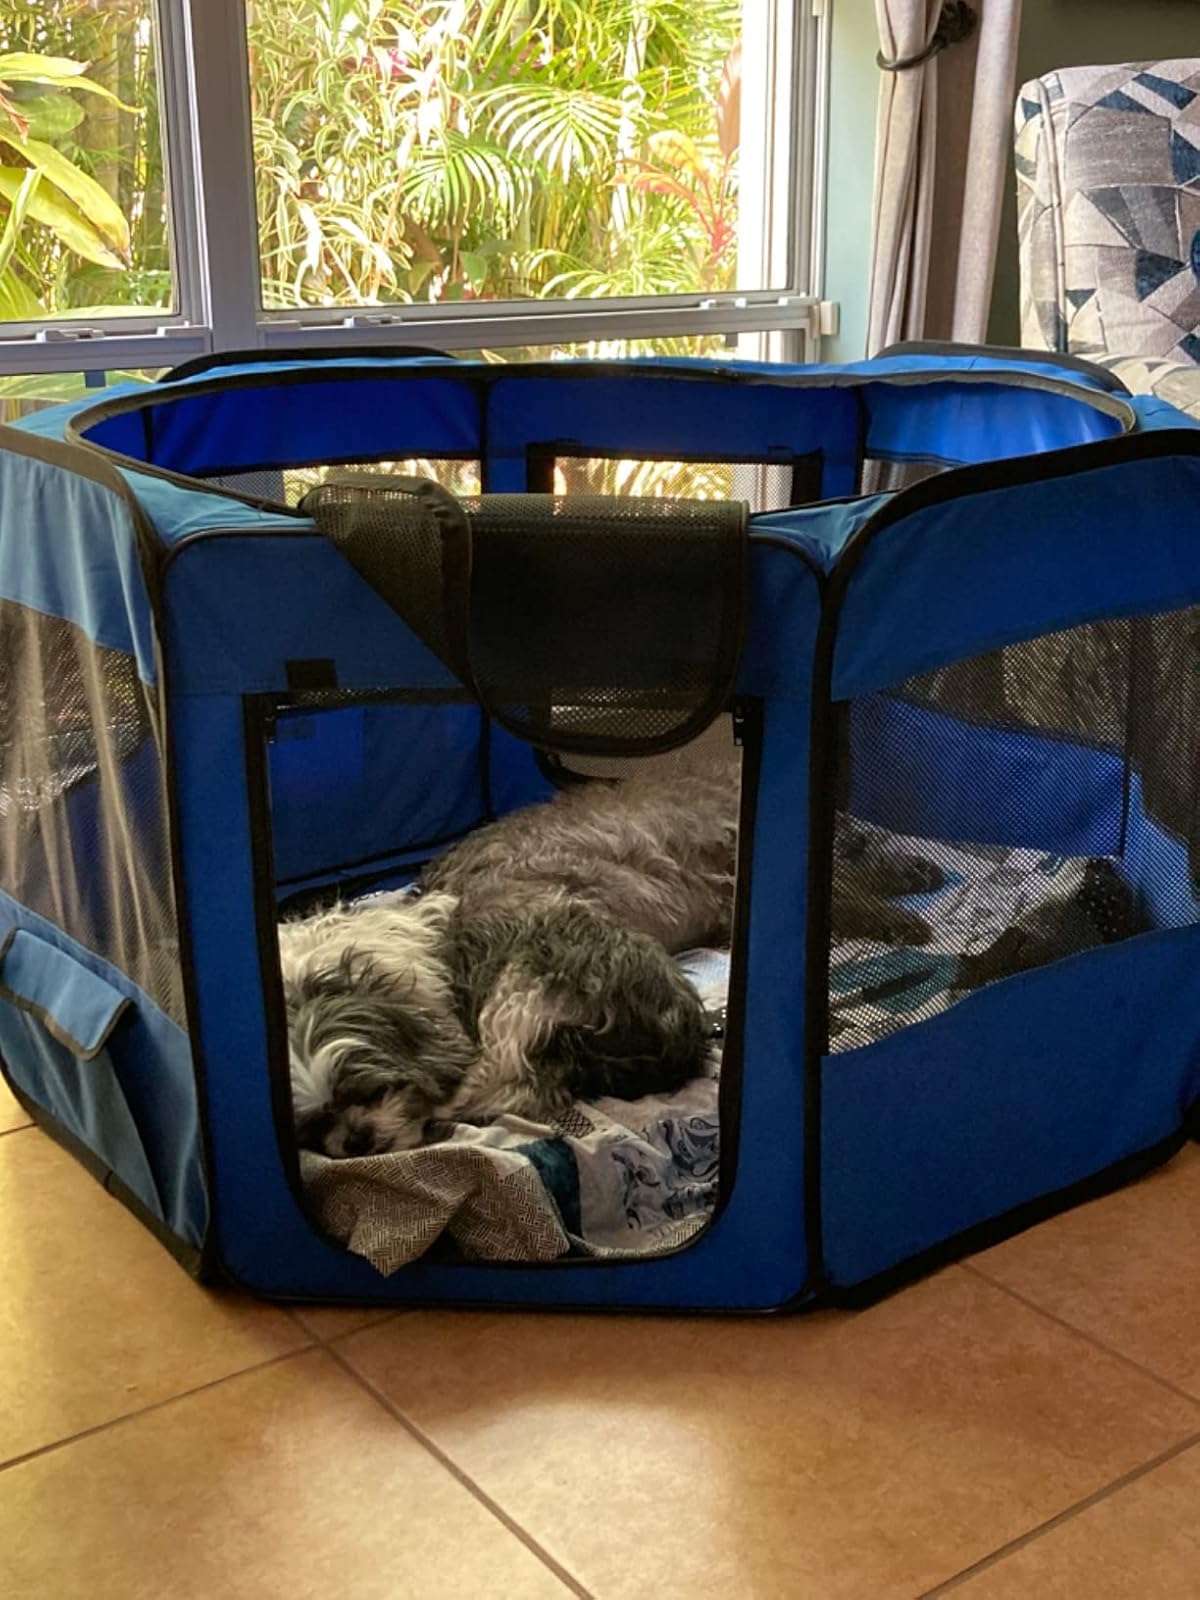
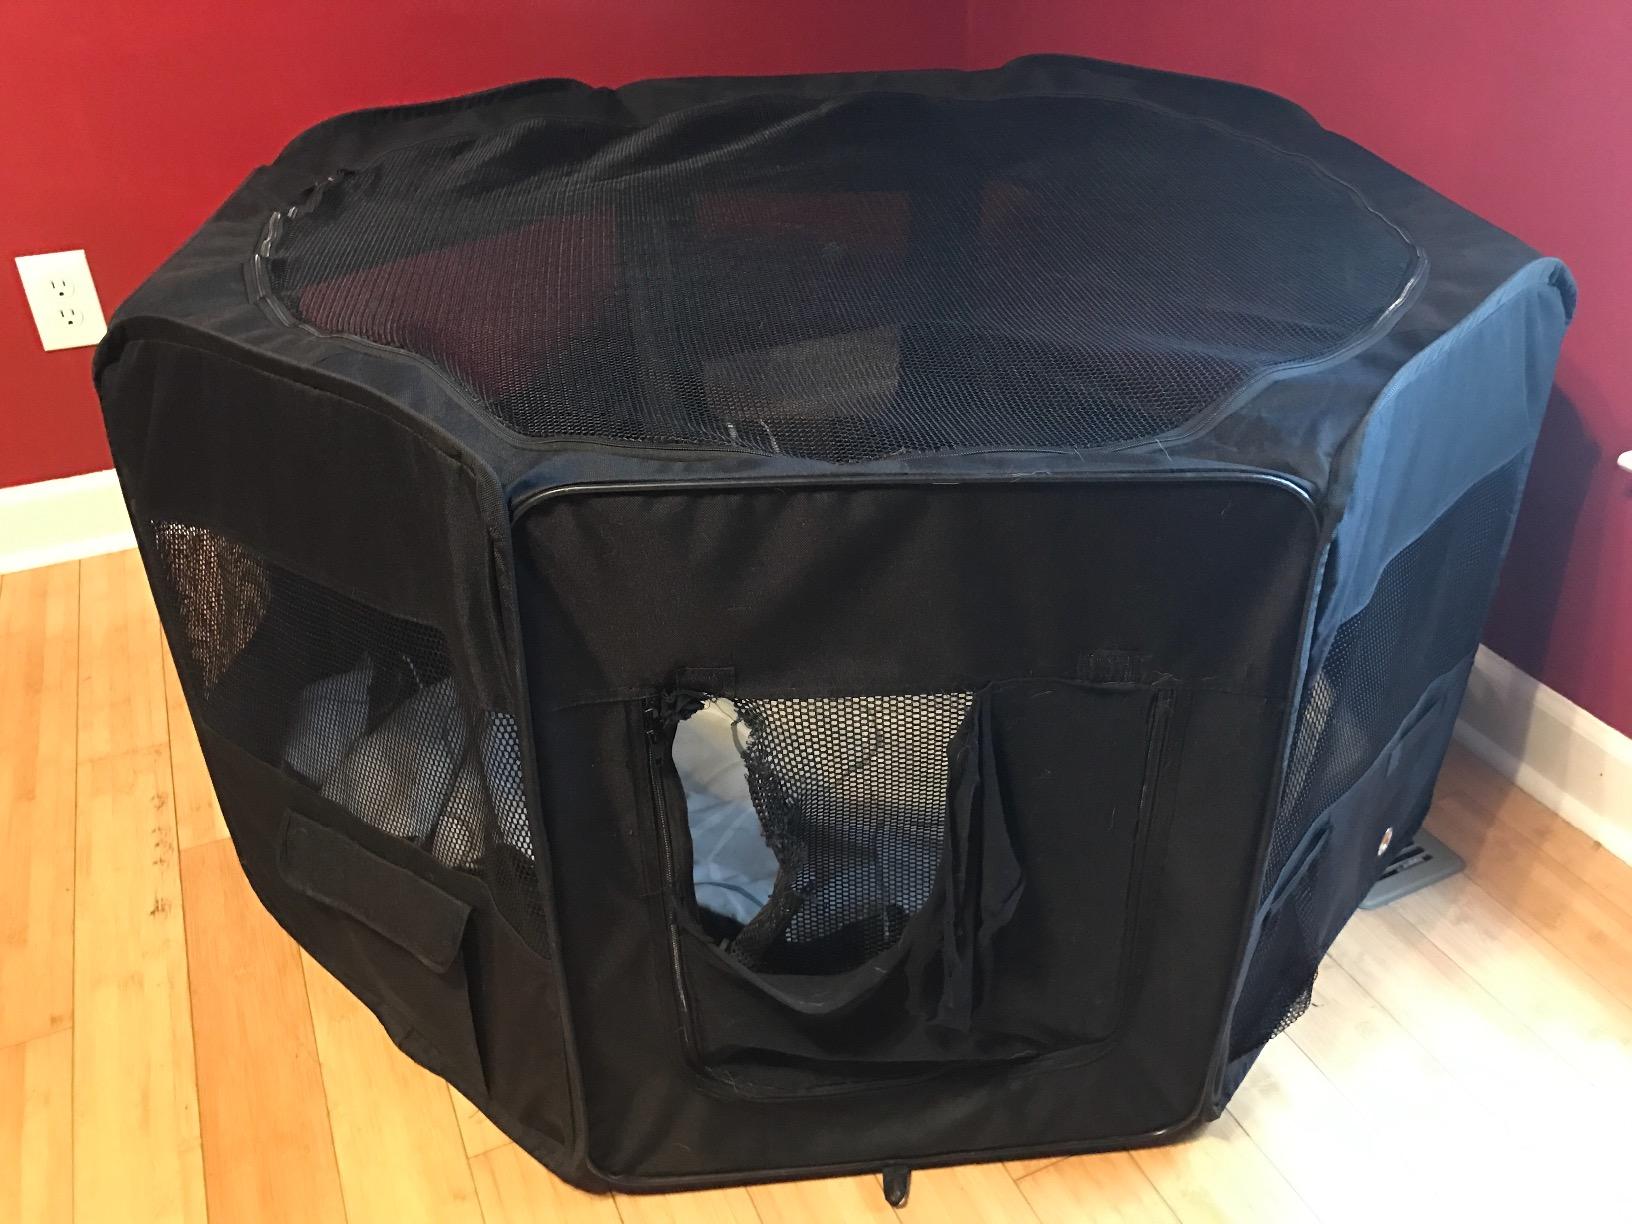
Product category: items_kennel
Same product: no